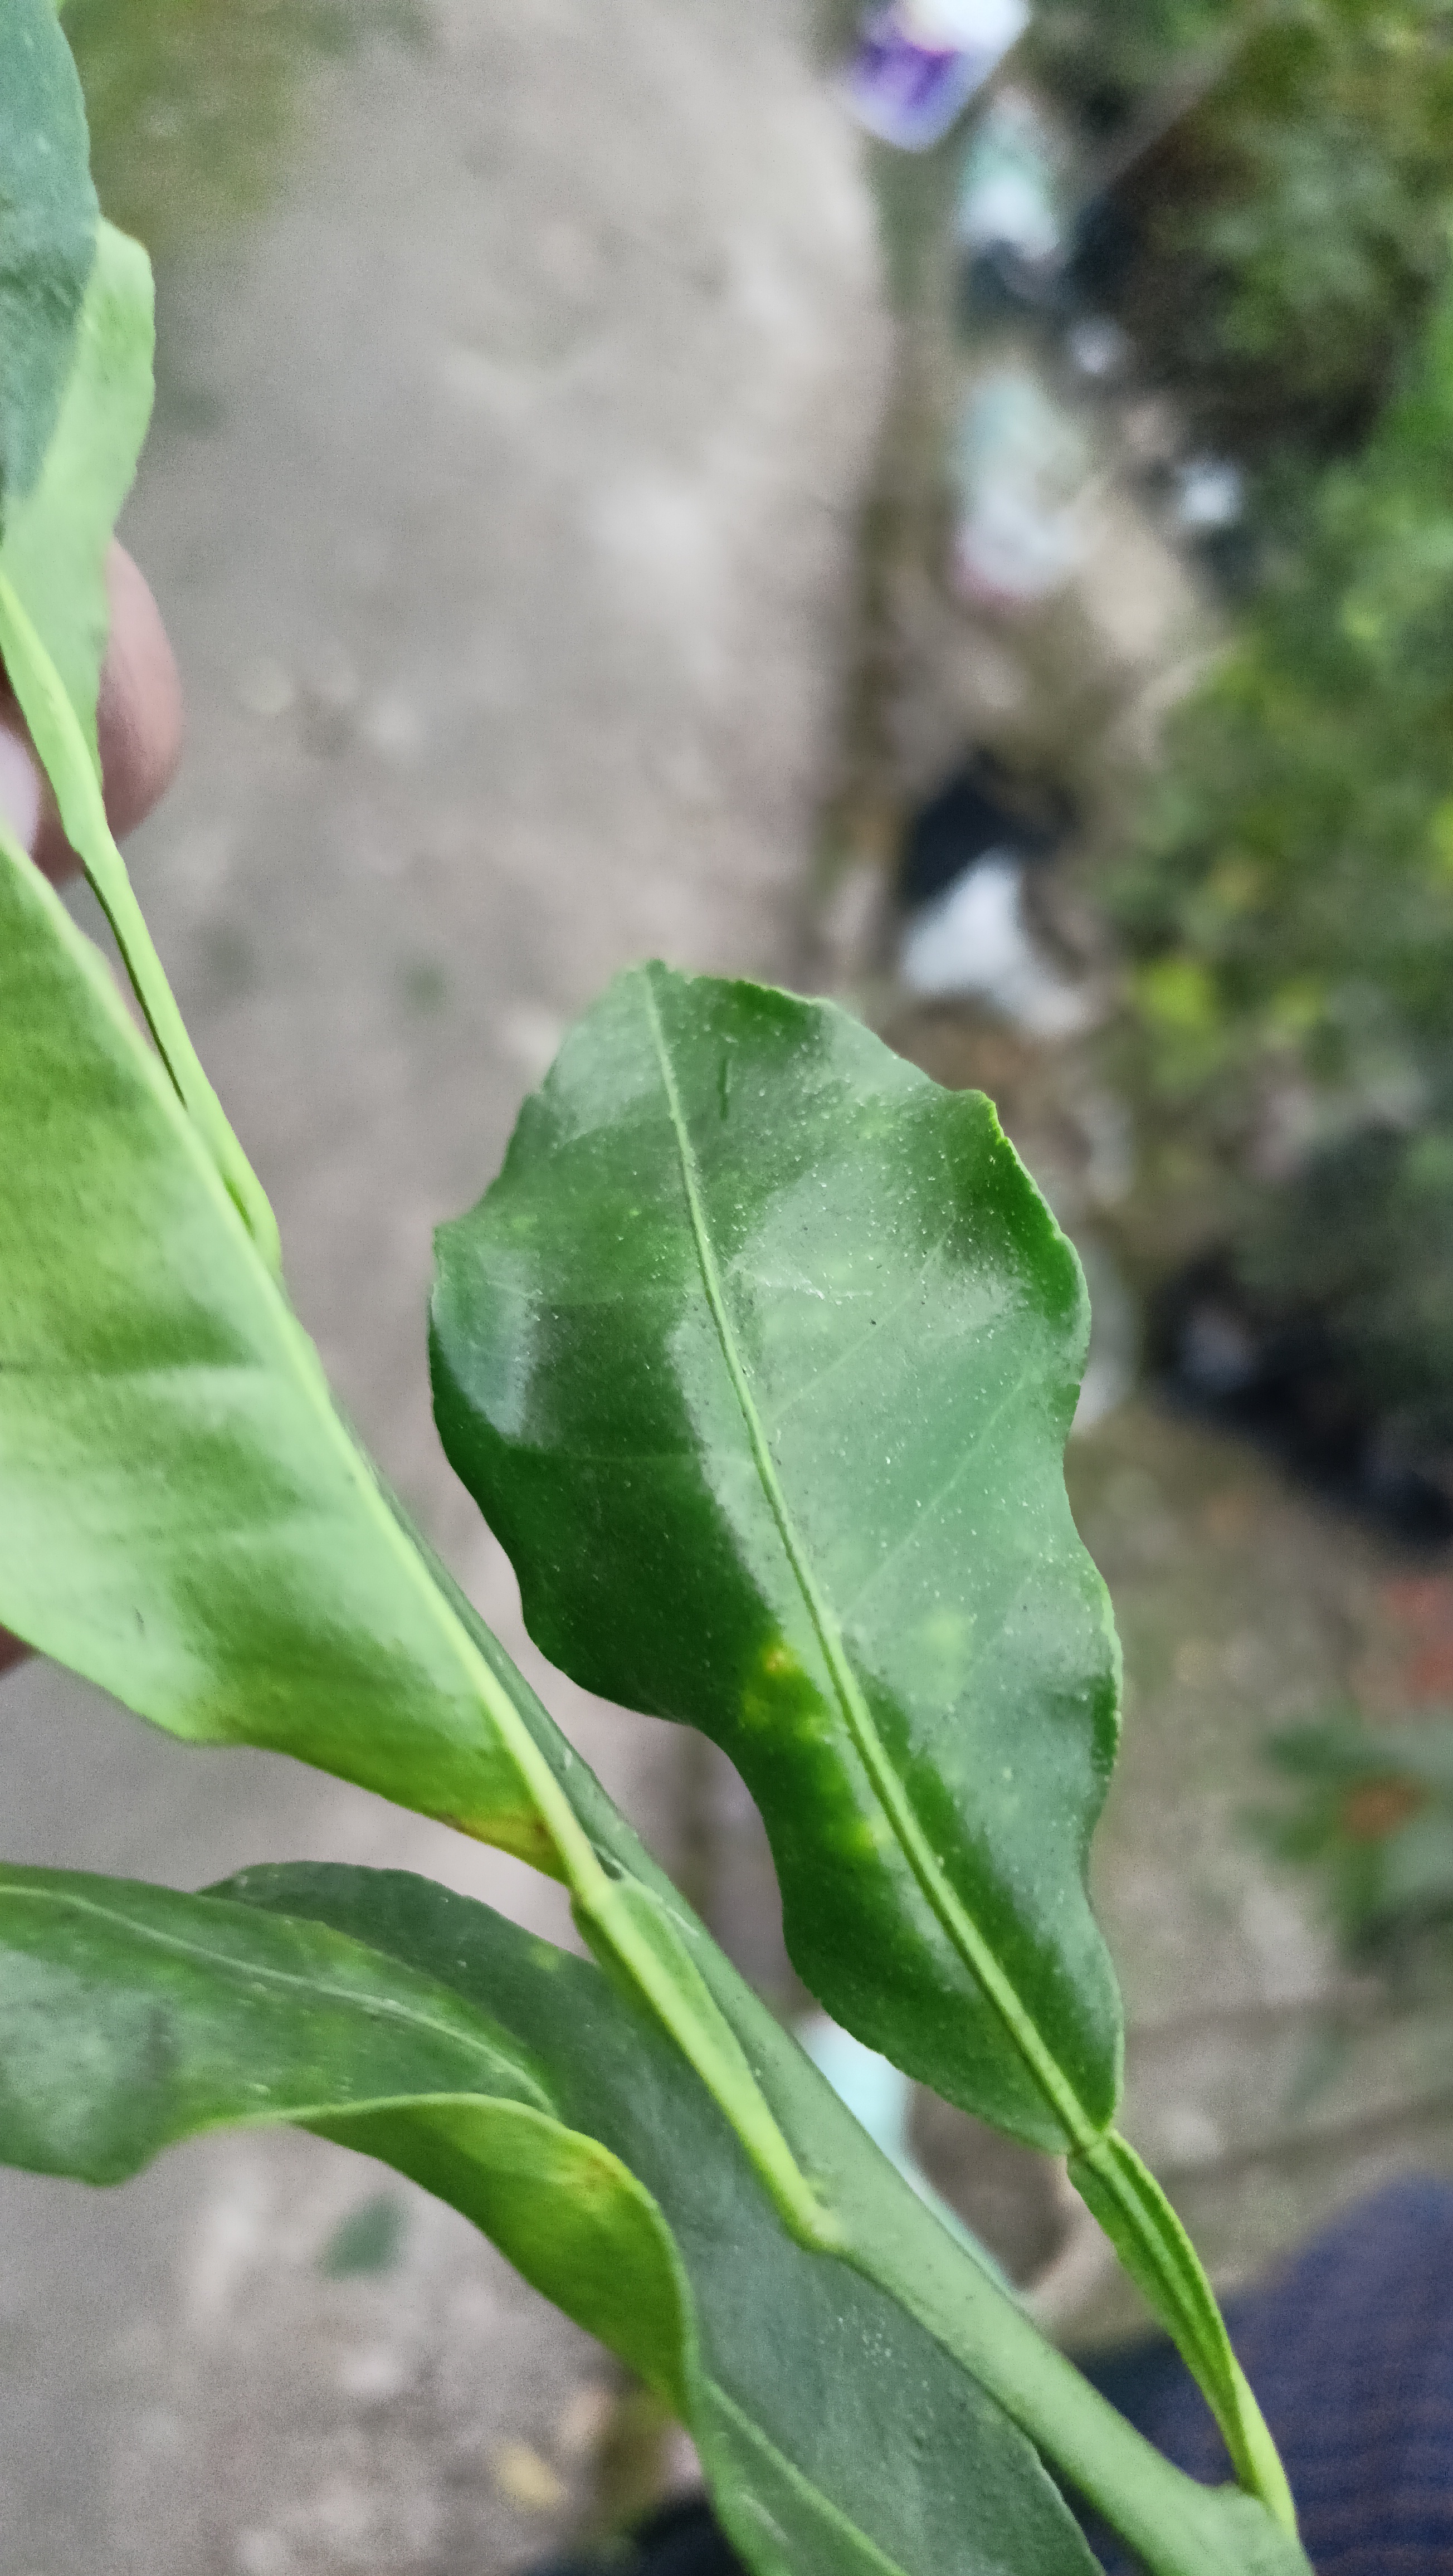
Mandarin leaf variety: Darjeling